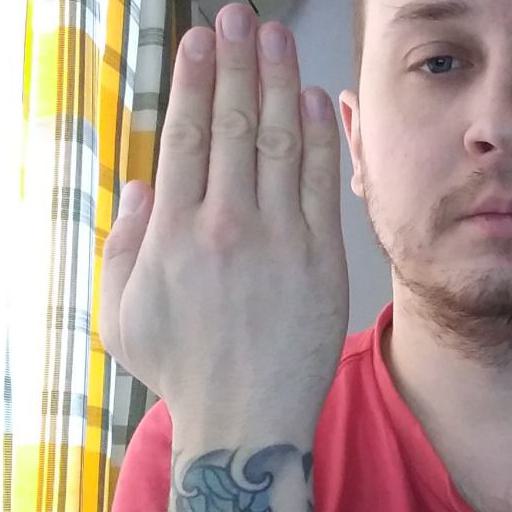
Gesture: stop_inverted